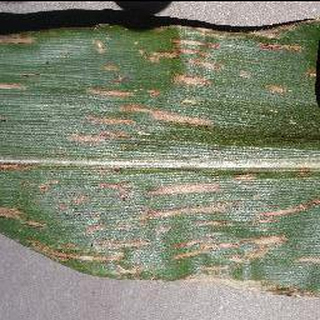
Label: corn_cercospora_leaf_spot